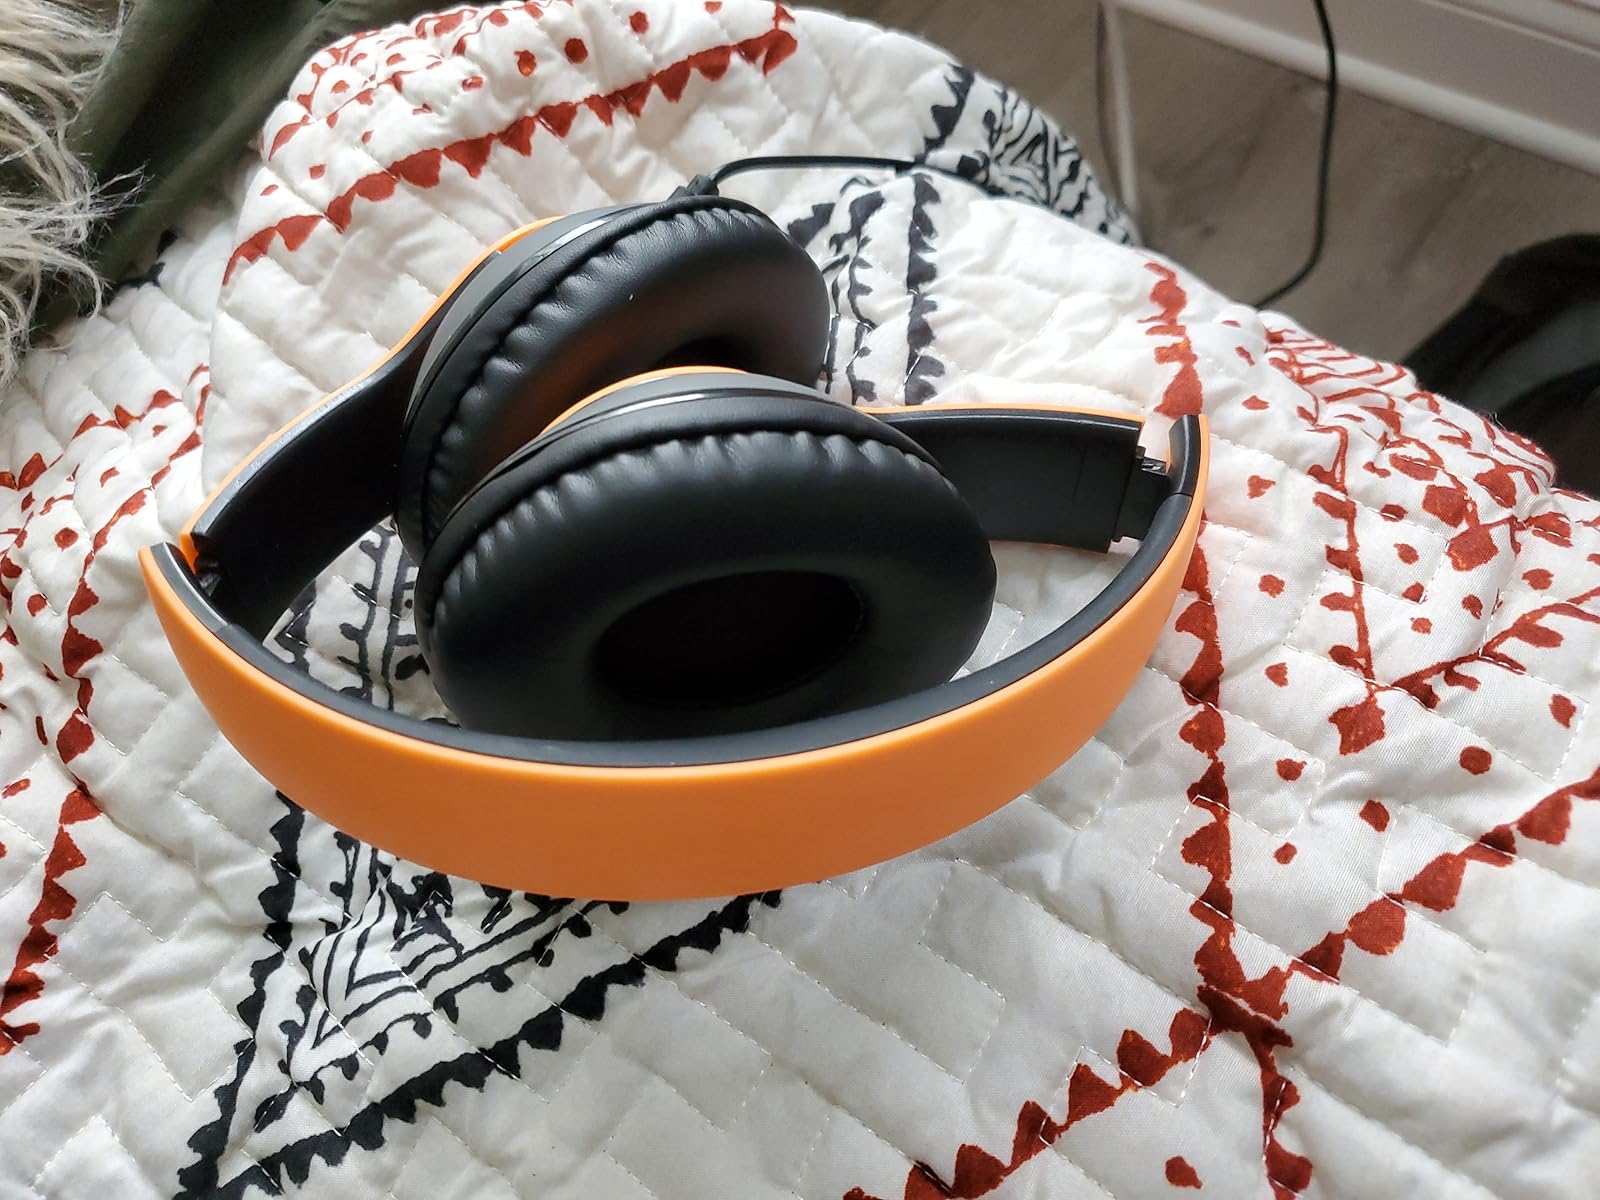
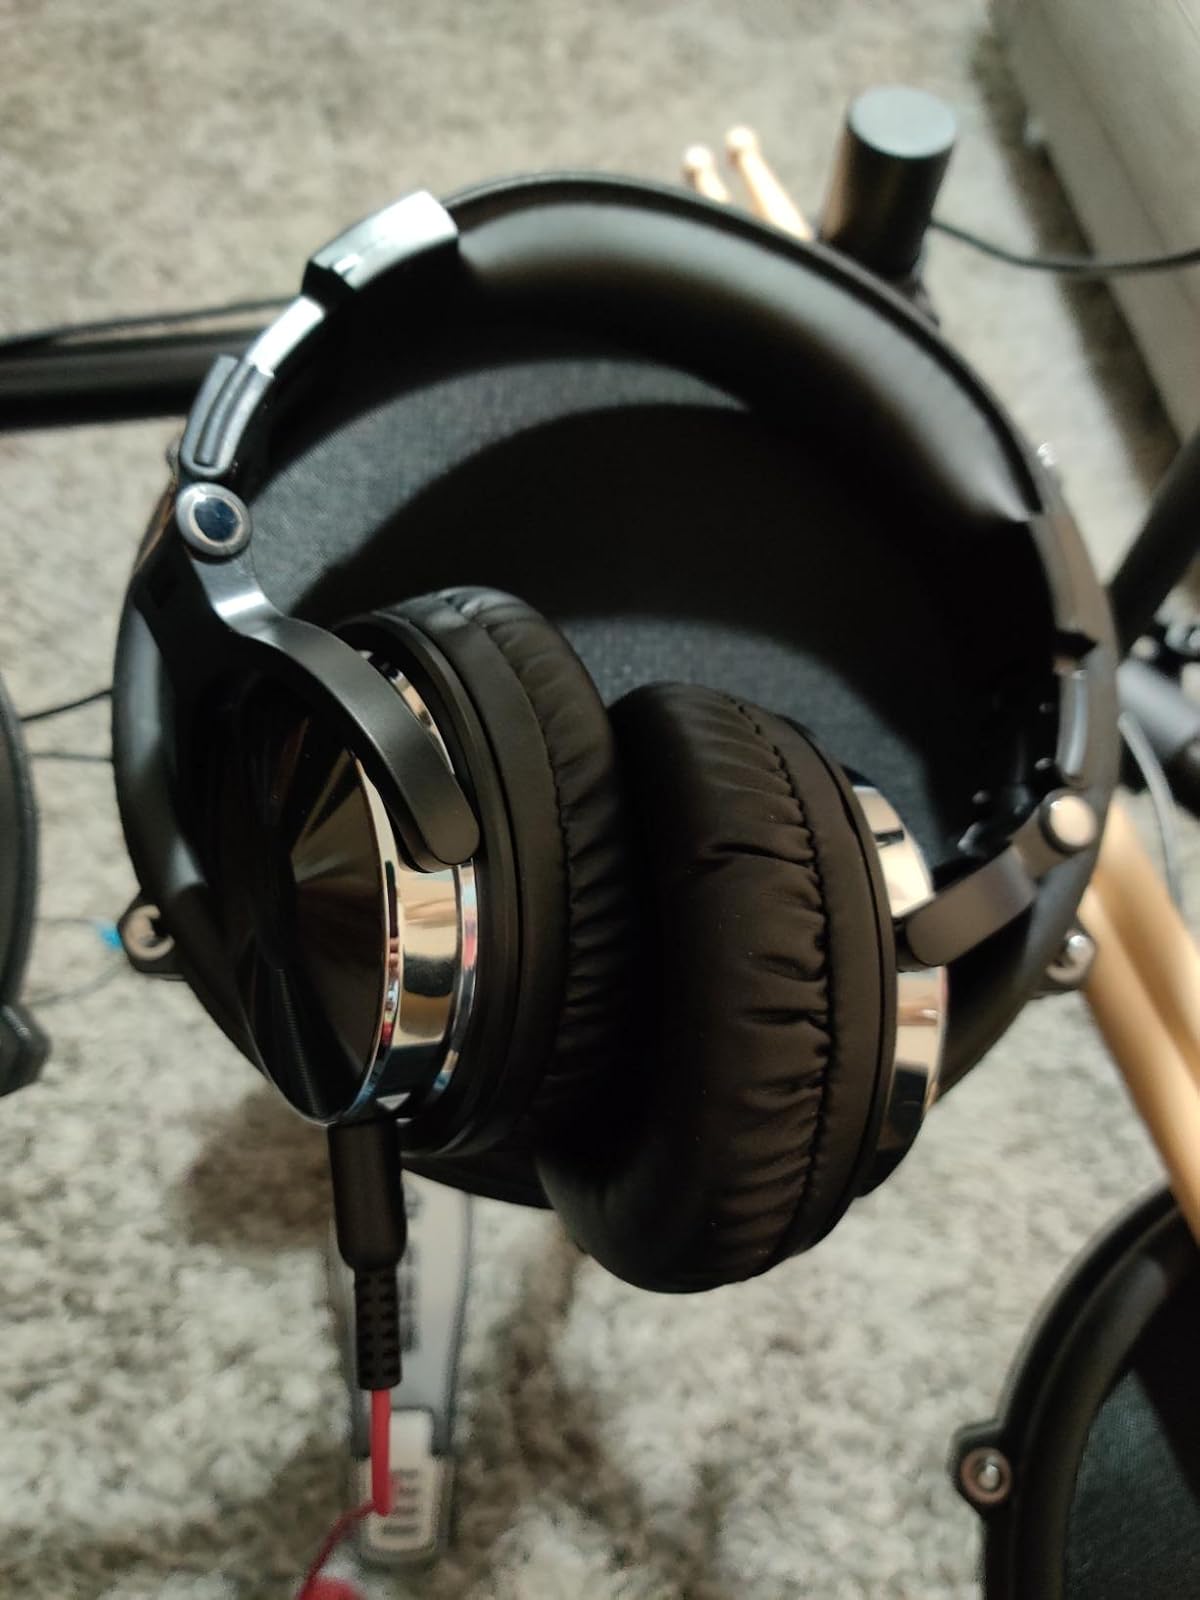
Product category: headphones
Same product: no